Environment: real
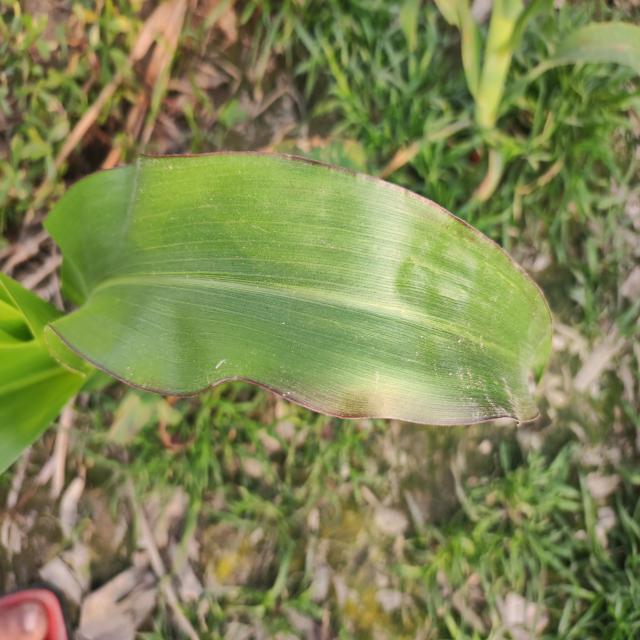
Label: phosphorus_deficiency